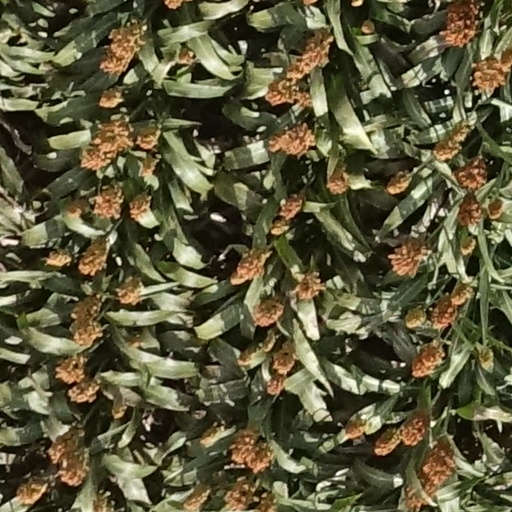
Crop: sorghum